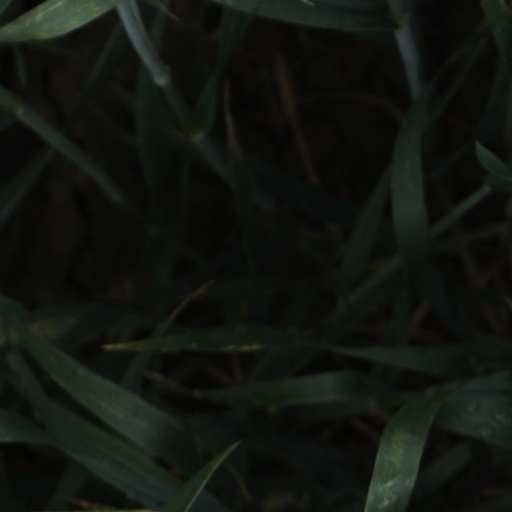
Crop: wheat